Spondylolysis

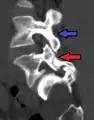
Red arrow brake in pars interarticularis. Blue arrow normal pars interarticularis. Spondylolisthesis at L5.

X-rays (electromagnetic radiation) are projected through the body to produce an image of its internal structures. The radiation is more attenuated (absorbed) by the denser tissues of the body (i.e. bone) than the softer tissues (i.e. muscles, organs, etc.) creating a picture composed of shades of grey ranging from white to black. A vertebra with a fracture or defect of the pars interarticularis will have a dark mark through this region of bone. Since this is difficult to see on the AP (anterior posterior) x-ray view an oblique x-ray of the lumbar spine can usually identify the spondylolysis. If inconclusive a further CT scan can produce a 3-dimensional images to more clearly show the defect although the exam increases the patients radiation dose by at least an order of magnitude than plain x-rays.